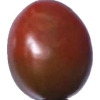
Label: tomato_cherry_maroon